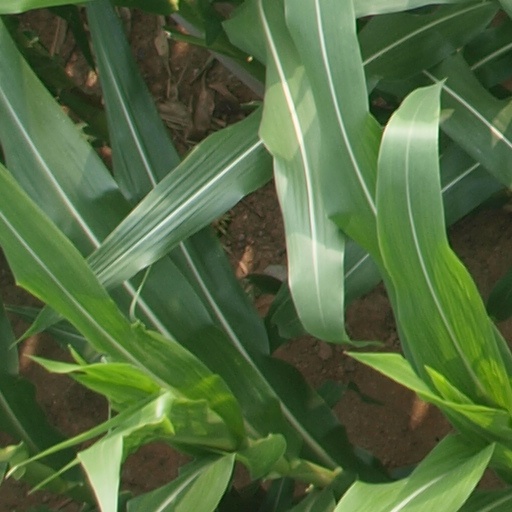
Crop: maize; corn